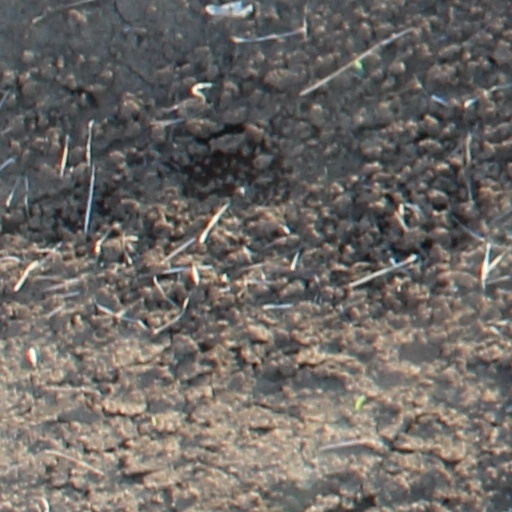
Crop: wheat